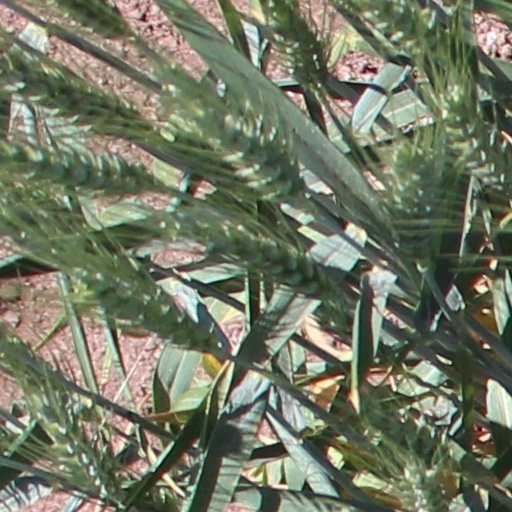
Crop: wheat